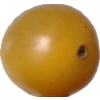
Label: tomato_cherry_yellow